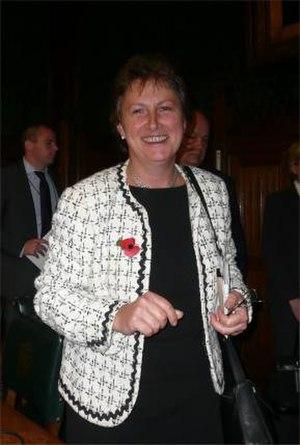
La circonscription de Birmingham Edgbaston est une circonscription électorale britannique située dans la ville de Birmingham, et représentée à la Chambre des Communes du Parlement britannique.
Cette liste présente les 650 membres de la 56ᵉ législature de la Chambre des communes du Royaume-Uni au moment de leur élection le 7 mai 2015 lors des élections générales britanniques de 2015. Elle présente les élus par circonscriptions.
Gisela Stuart est une femme politique anglaise membre du parti travailliste de Tony Blair.